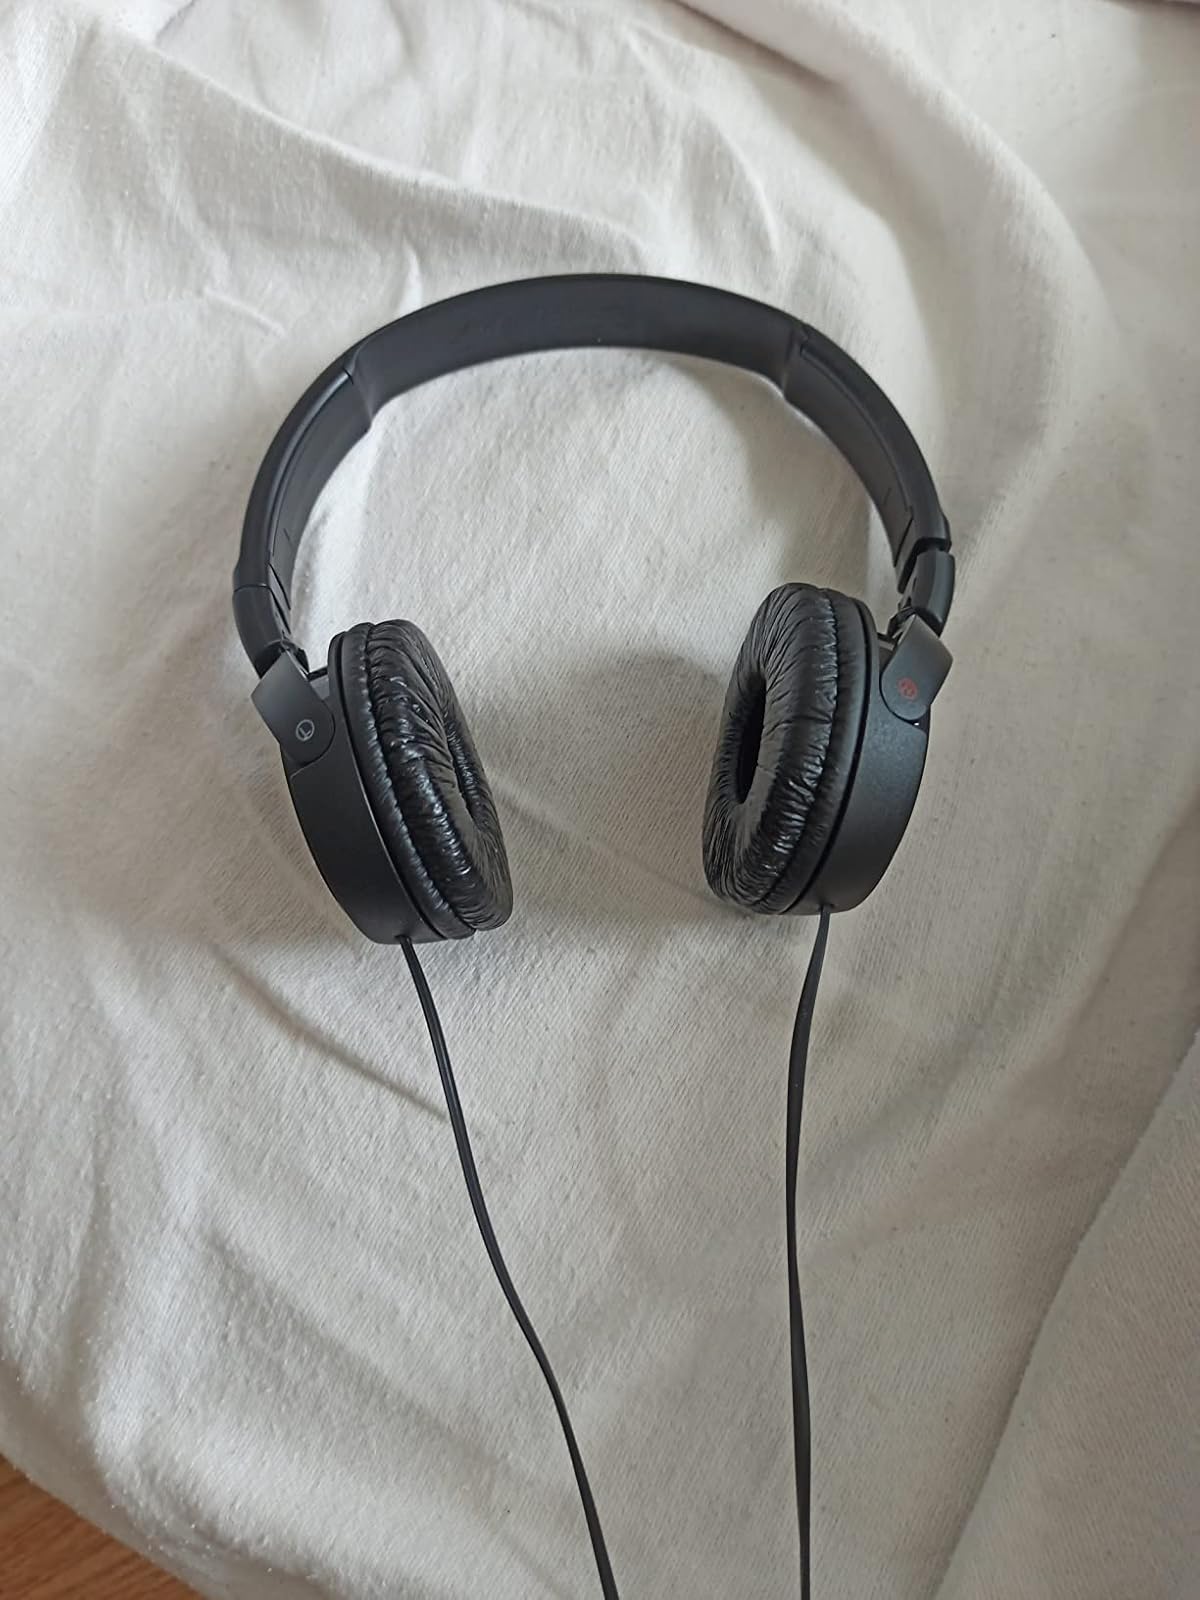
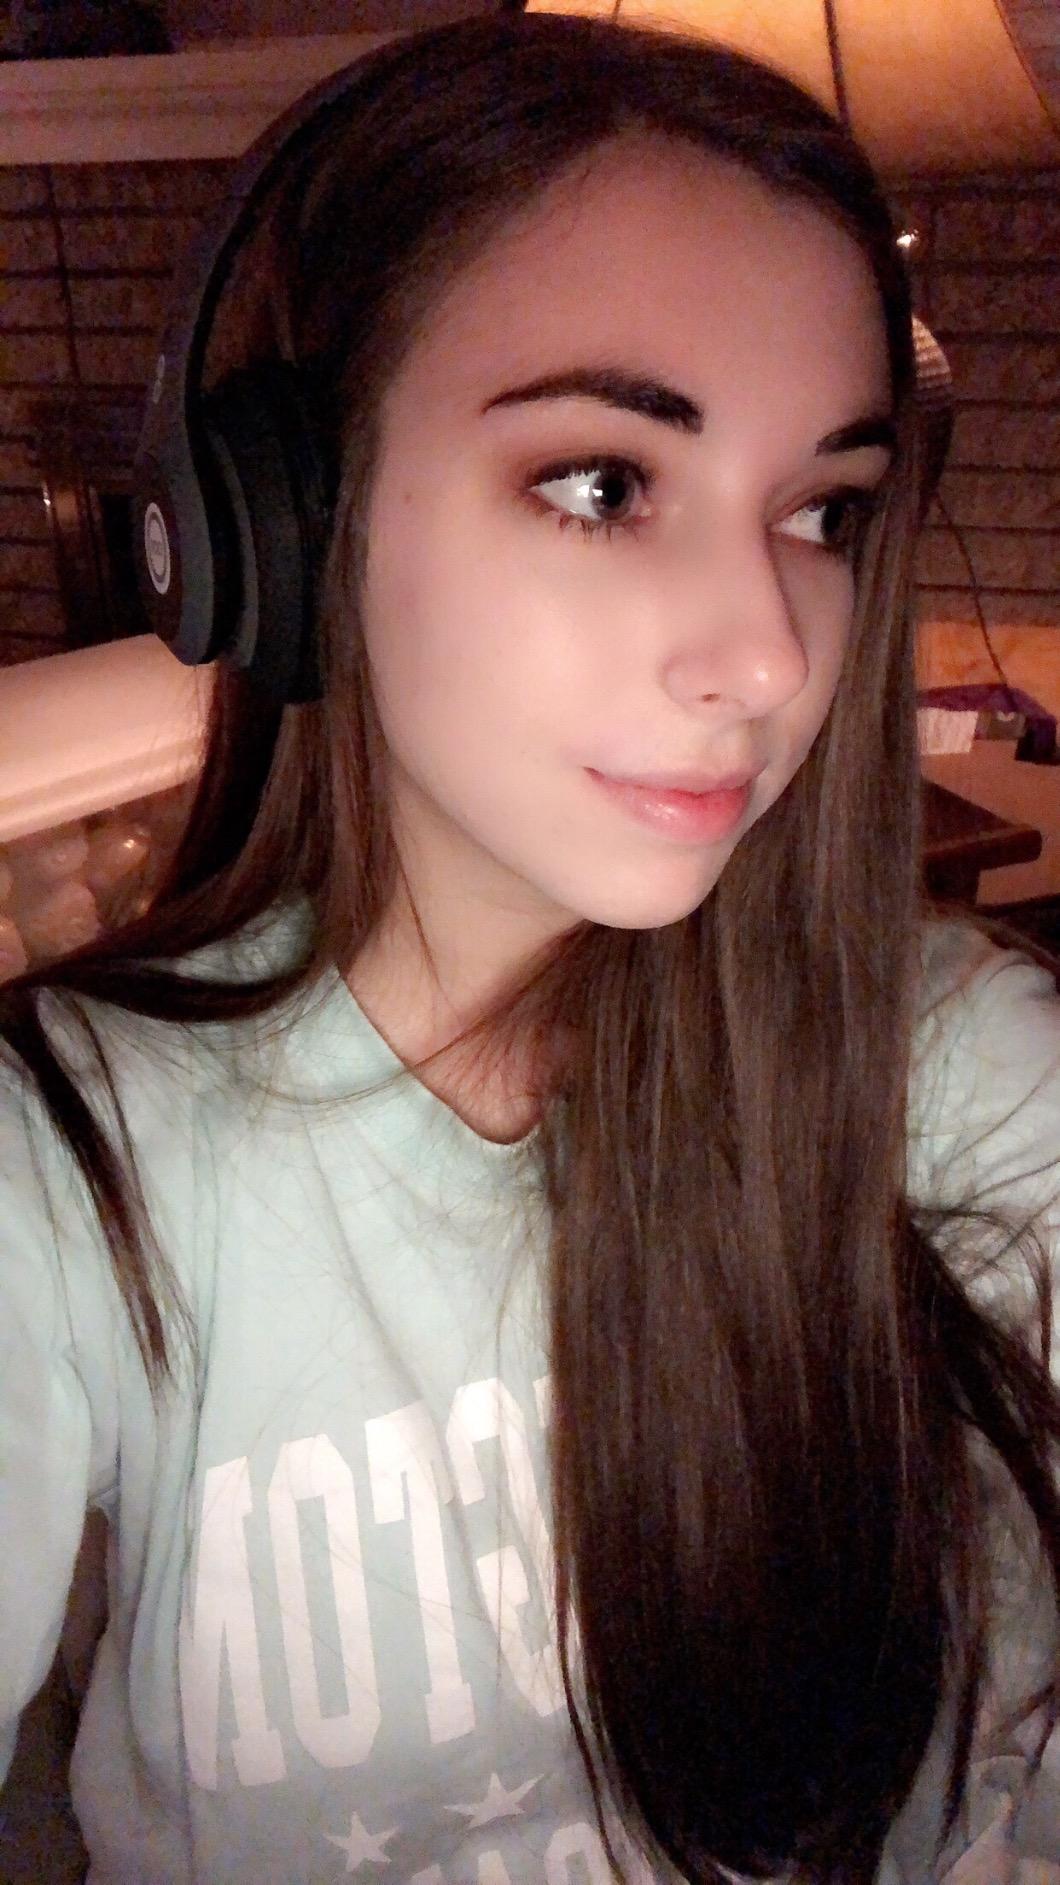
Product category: headphones
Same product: no